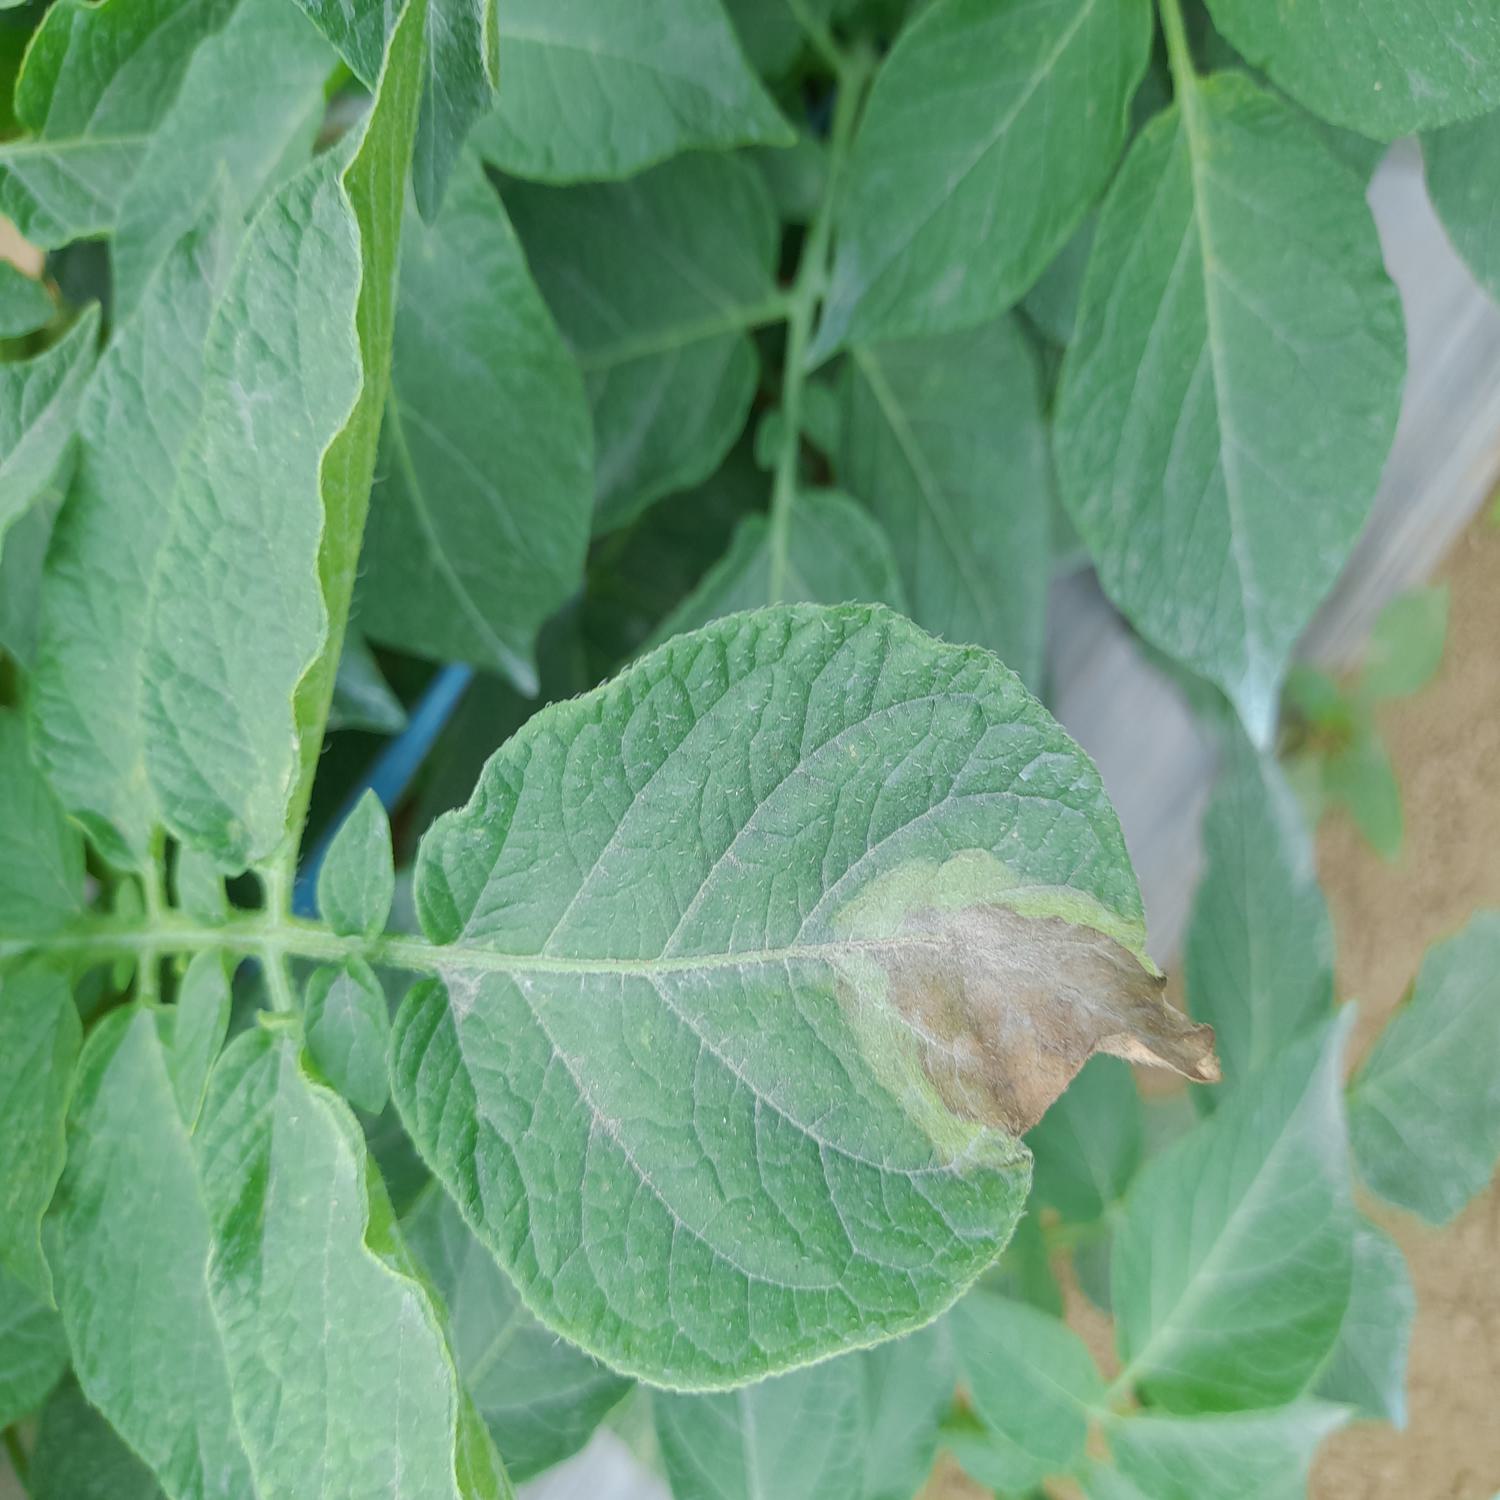
Label: Phytopthora